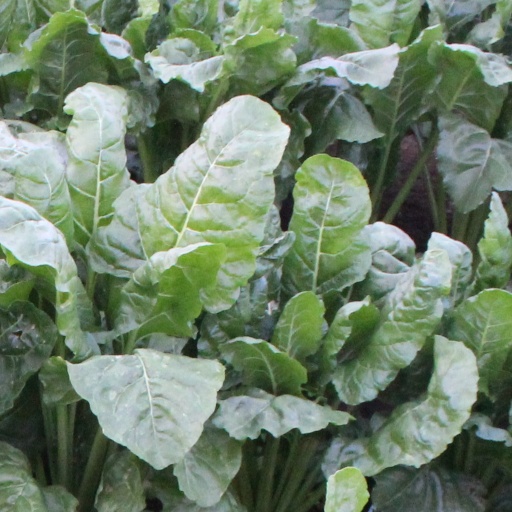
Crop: sugar beet